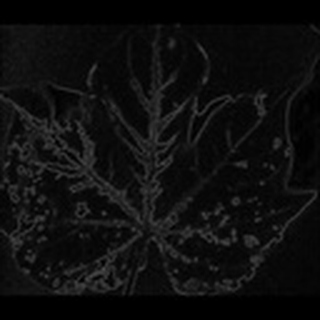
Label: cotton_bacterial_blight